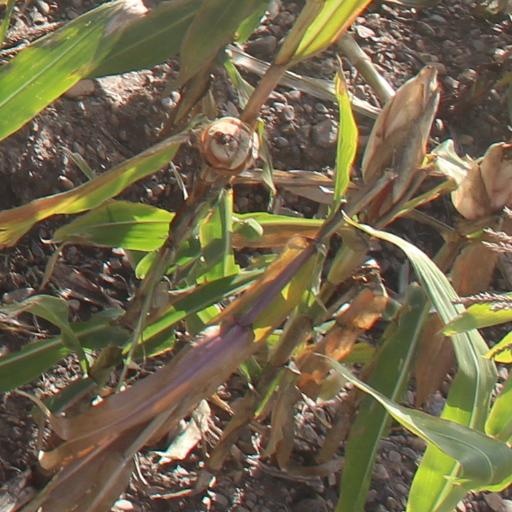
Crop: maize; corn